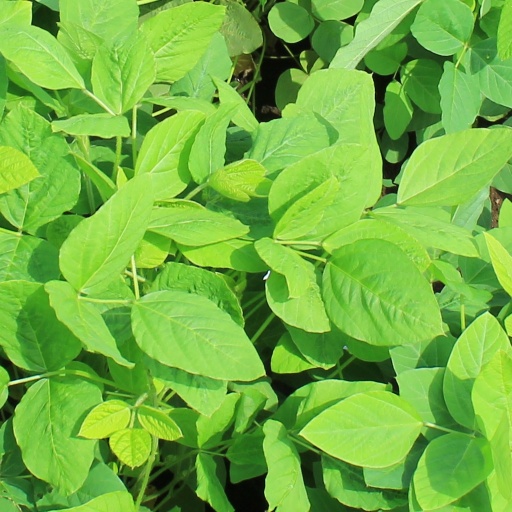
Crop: soybean